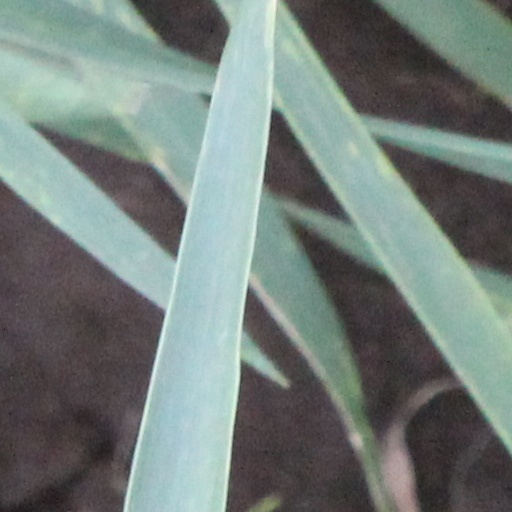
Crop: wheat